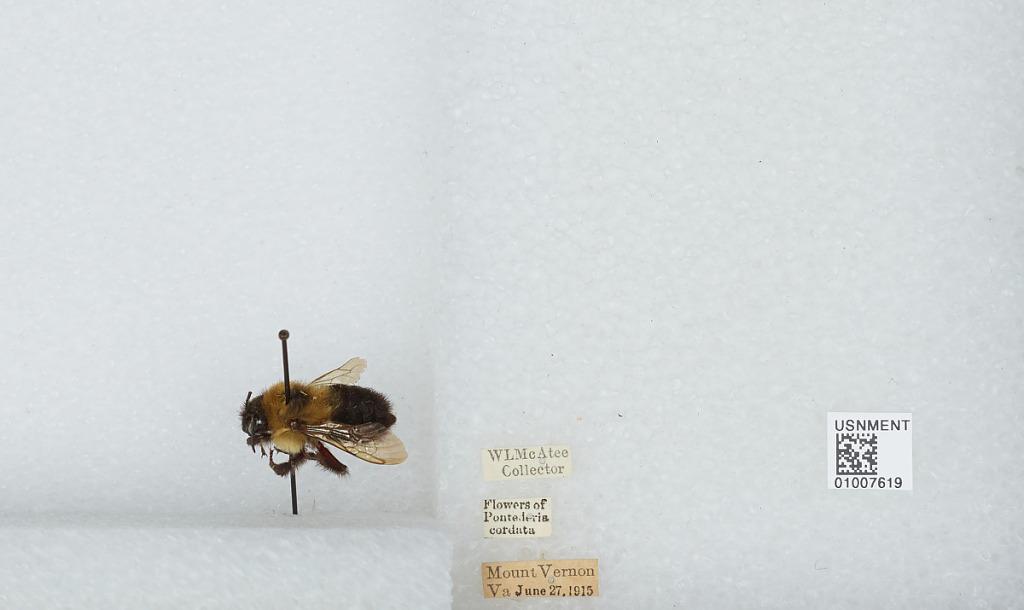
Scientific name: Bombus (Pyrobombus) bimaculatus Cresson
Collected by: W. McAtee
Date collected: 1915-6-27
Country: United States
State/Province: Virginia
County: Fairfax
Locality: Mount Vernon
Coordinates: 38.7353, -77.0953